Water supply and sanitation in Brazil

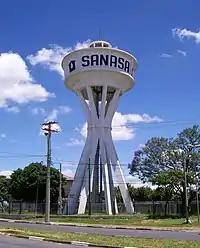
A water tower in Campinas, São Paulo.

To address the challenges in the sector, the National Water Supply and Sanitation System was created in 1968. It was supported by three newly created institutions: